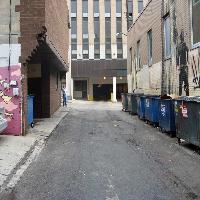
Weather: cloudy or overcast